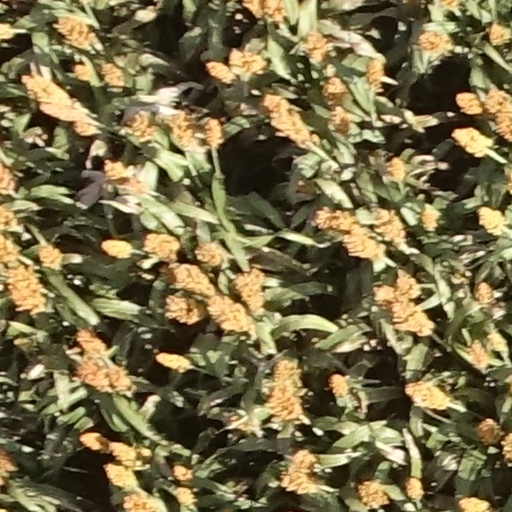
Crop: sorghum